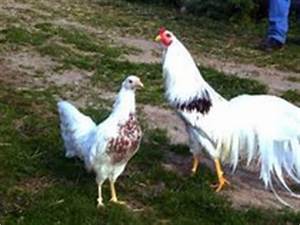
Label: chicken